List of international cricket centuries at the Eden Gardens

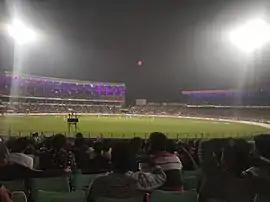
Eden Gardens during the first ever day/night Test match in India, played between India and Bangladesh in November 2019.

, "seventy seven Test centuries have been scored at the ground".